HIT: The First Case (2022 film)

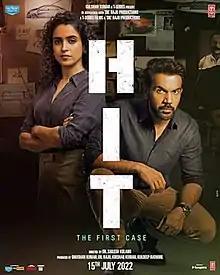
Theatrical release poster

HIT: The First Case is a 2022 Indian Hindi-language thriller film written and directed by Sailesh Kolanu, being a remake of his 2020 Telugu film of the . The film is produced by Dil Raju Production and T-Series. It stars Rajkummar Rao and Sanya Malhotra. The film was released on 15 July 2022. It received mixed to positive reviews but became a box office bomb.